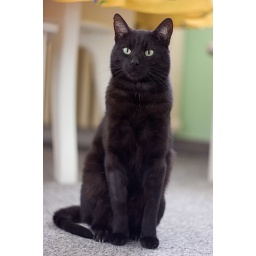
Our cat Cert sitting in kitchen with proud expression. Kitchen is invariably the best blace to photograph our cats.